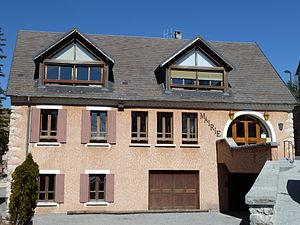
Mairie de Saint-Étienne-en-Dévoluy
Dévoluy ou localement Le Dévoluy est, depuis le 1ᵉʳ janvier 2013, une commune nouvelle française située dans la région naturelle du Dévoluy dans les Hautes-Alpes en région Provence-Alpes-Côte d'Azur. Elle est issue du regroupement des quatre communes de l'ancien canton de Dévoluy : Agnières-en-Dévoluy, La Cluse, Saint-Disdier et Saint-Étienne-en-Dévoluy son chef-lieu.
Saint-Étienne-en-Dévoluy est une ancienne commune française, située dans le département des Hautes-Alpes en région Provence-Alpes-Côte d'Azur.